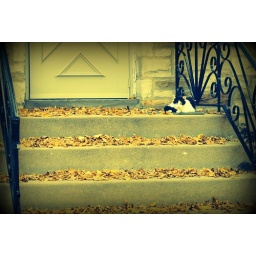
A feral cat beds down as the chilly autumn breeze rustles the leaves around him.